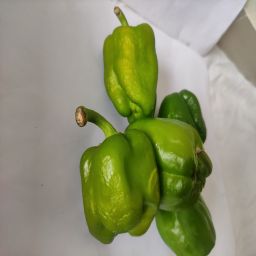
Crop: Bell Pepper
Quality: Unripe